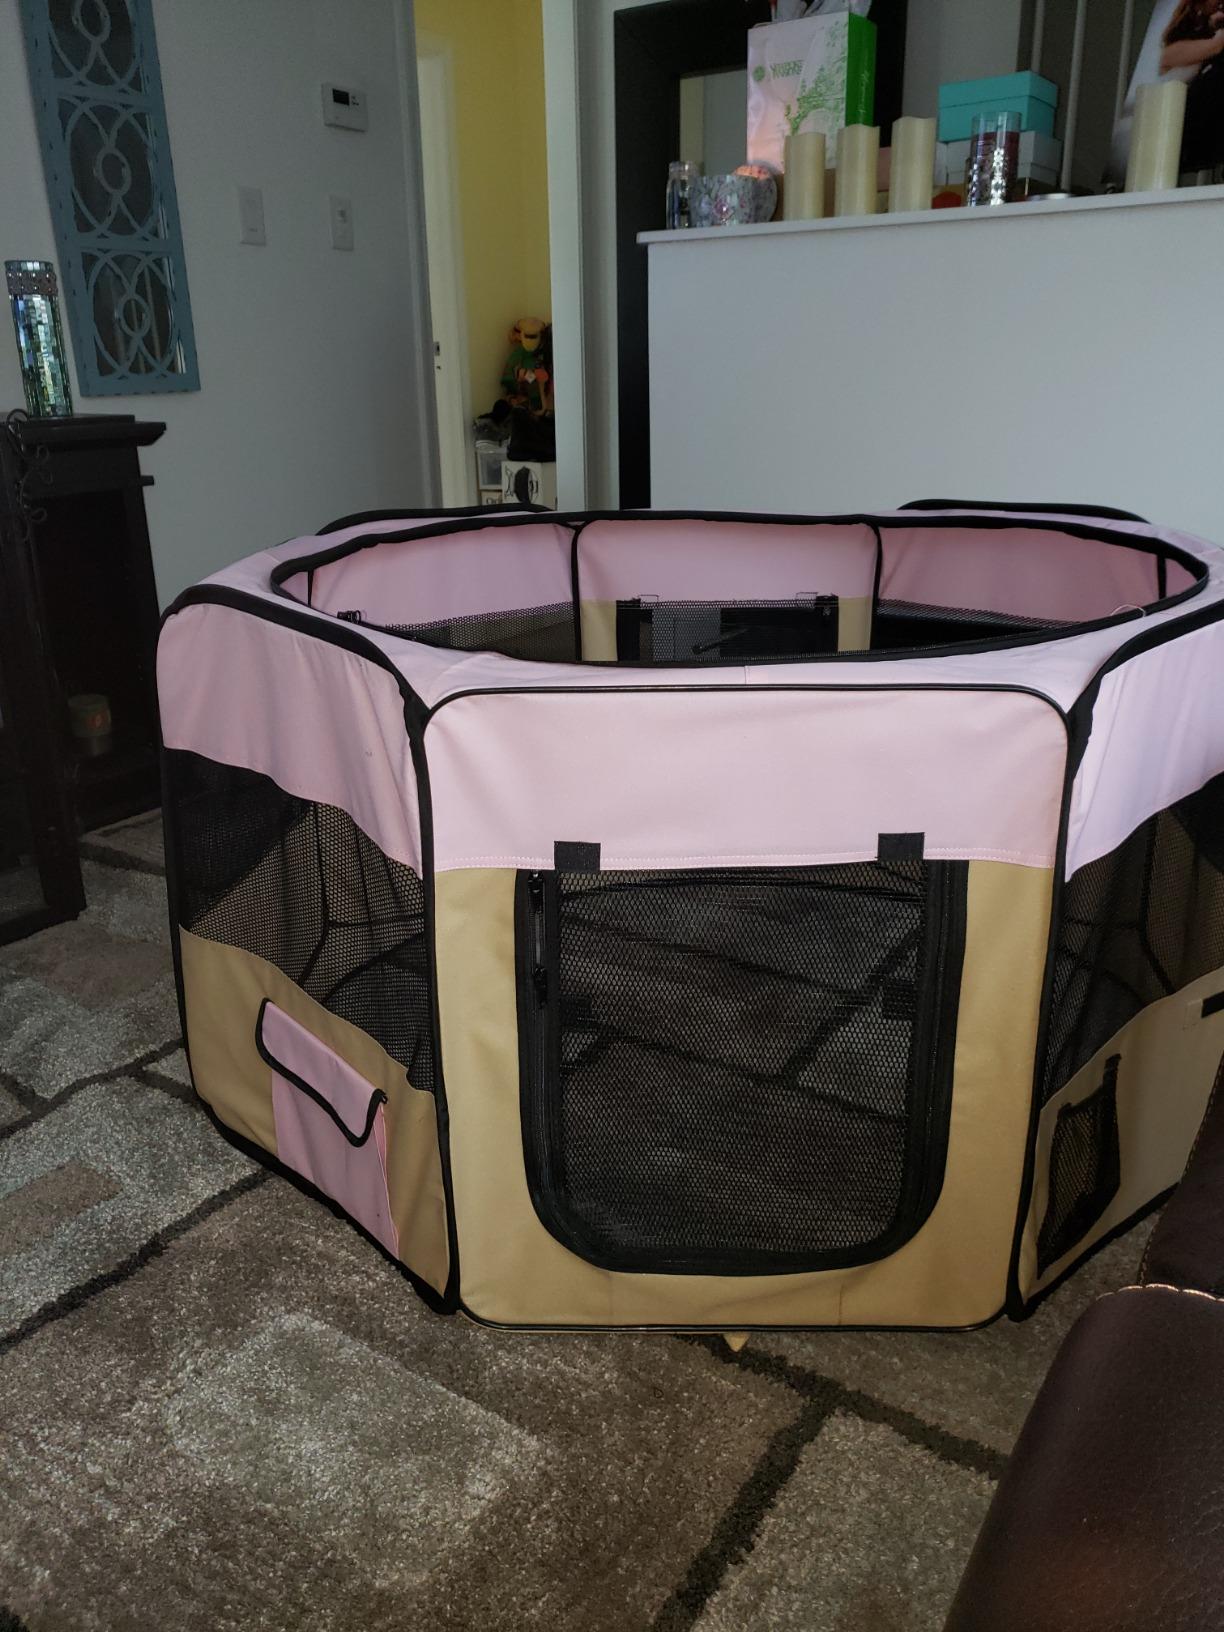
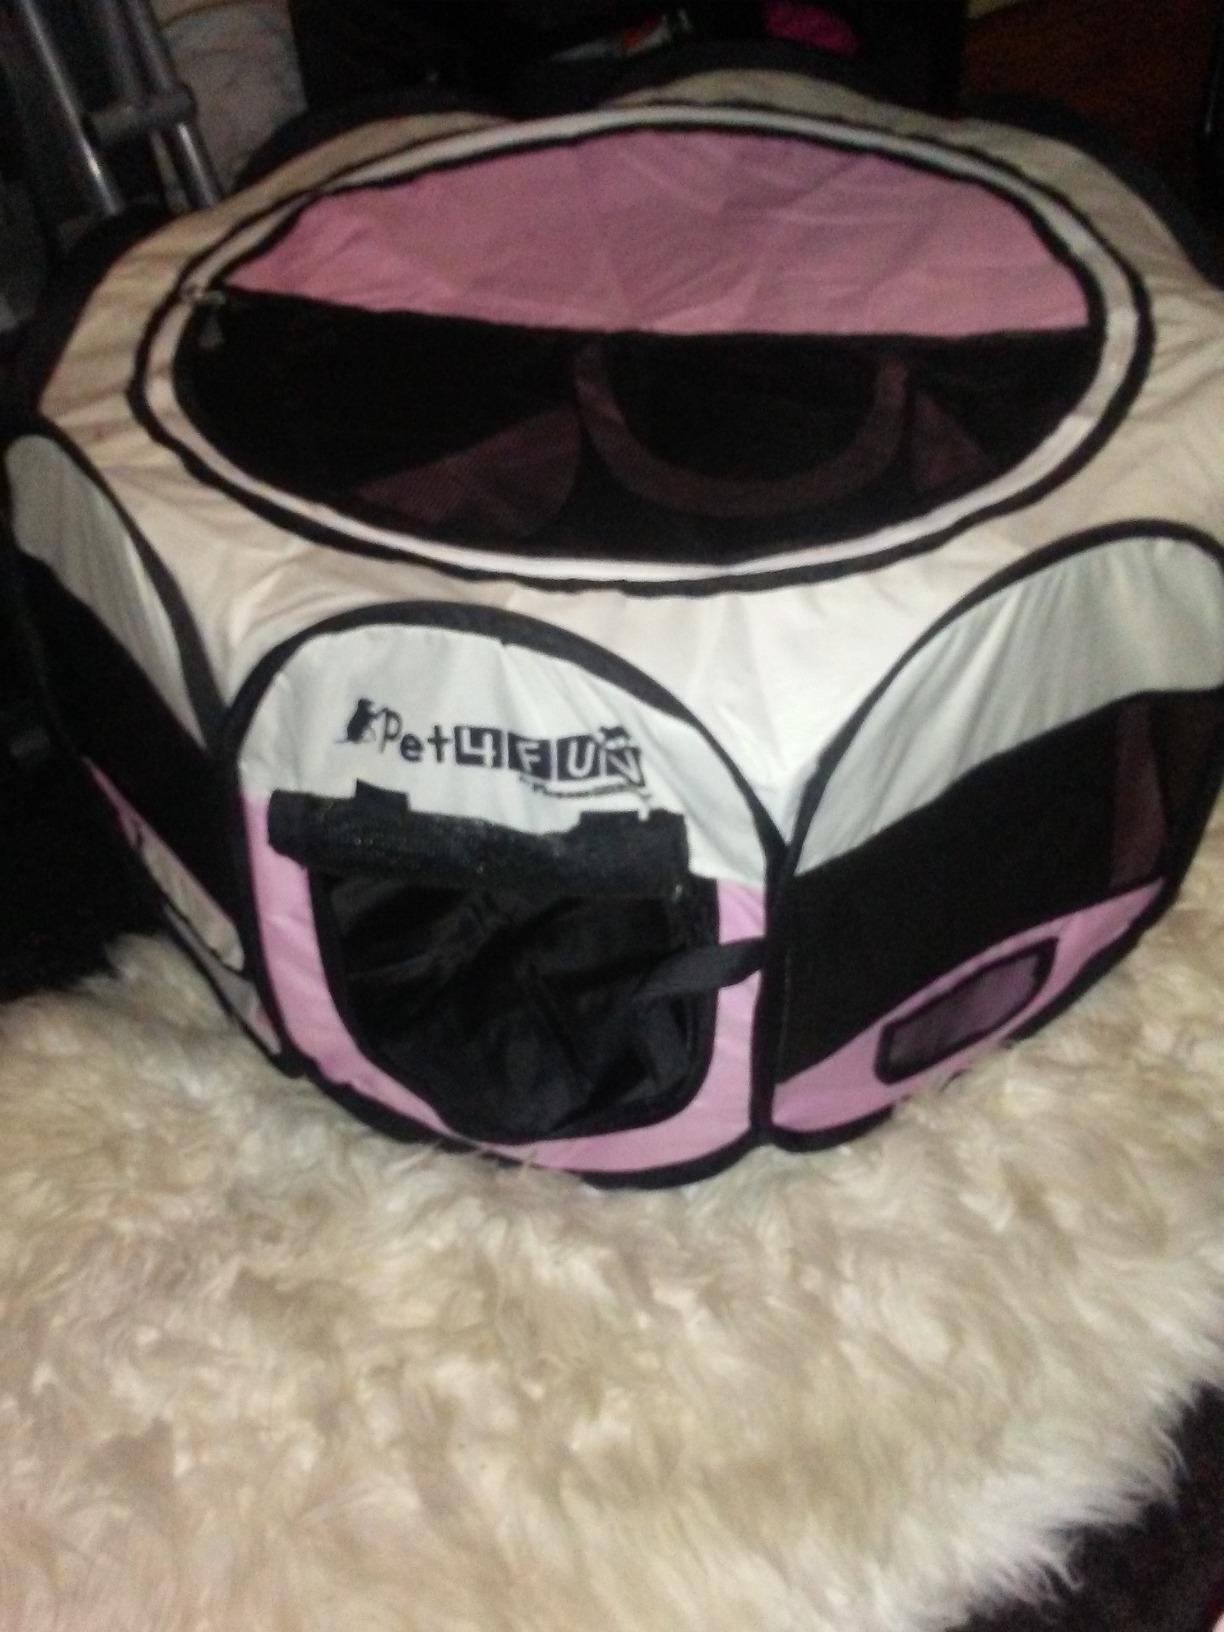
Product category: items_kennel
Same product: no